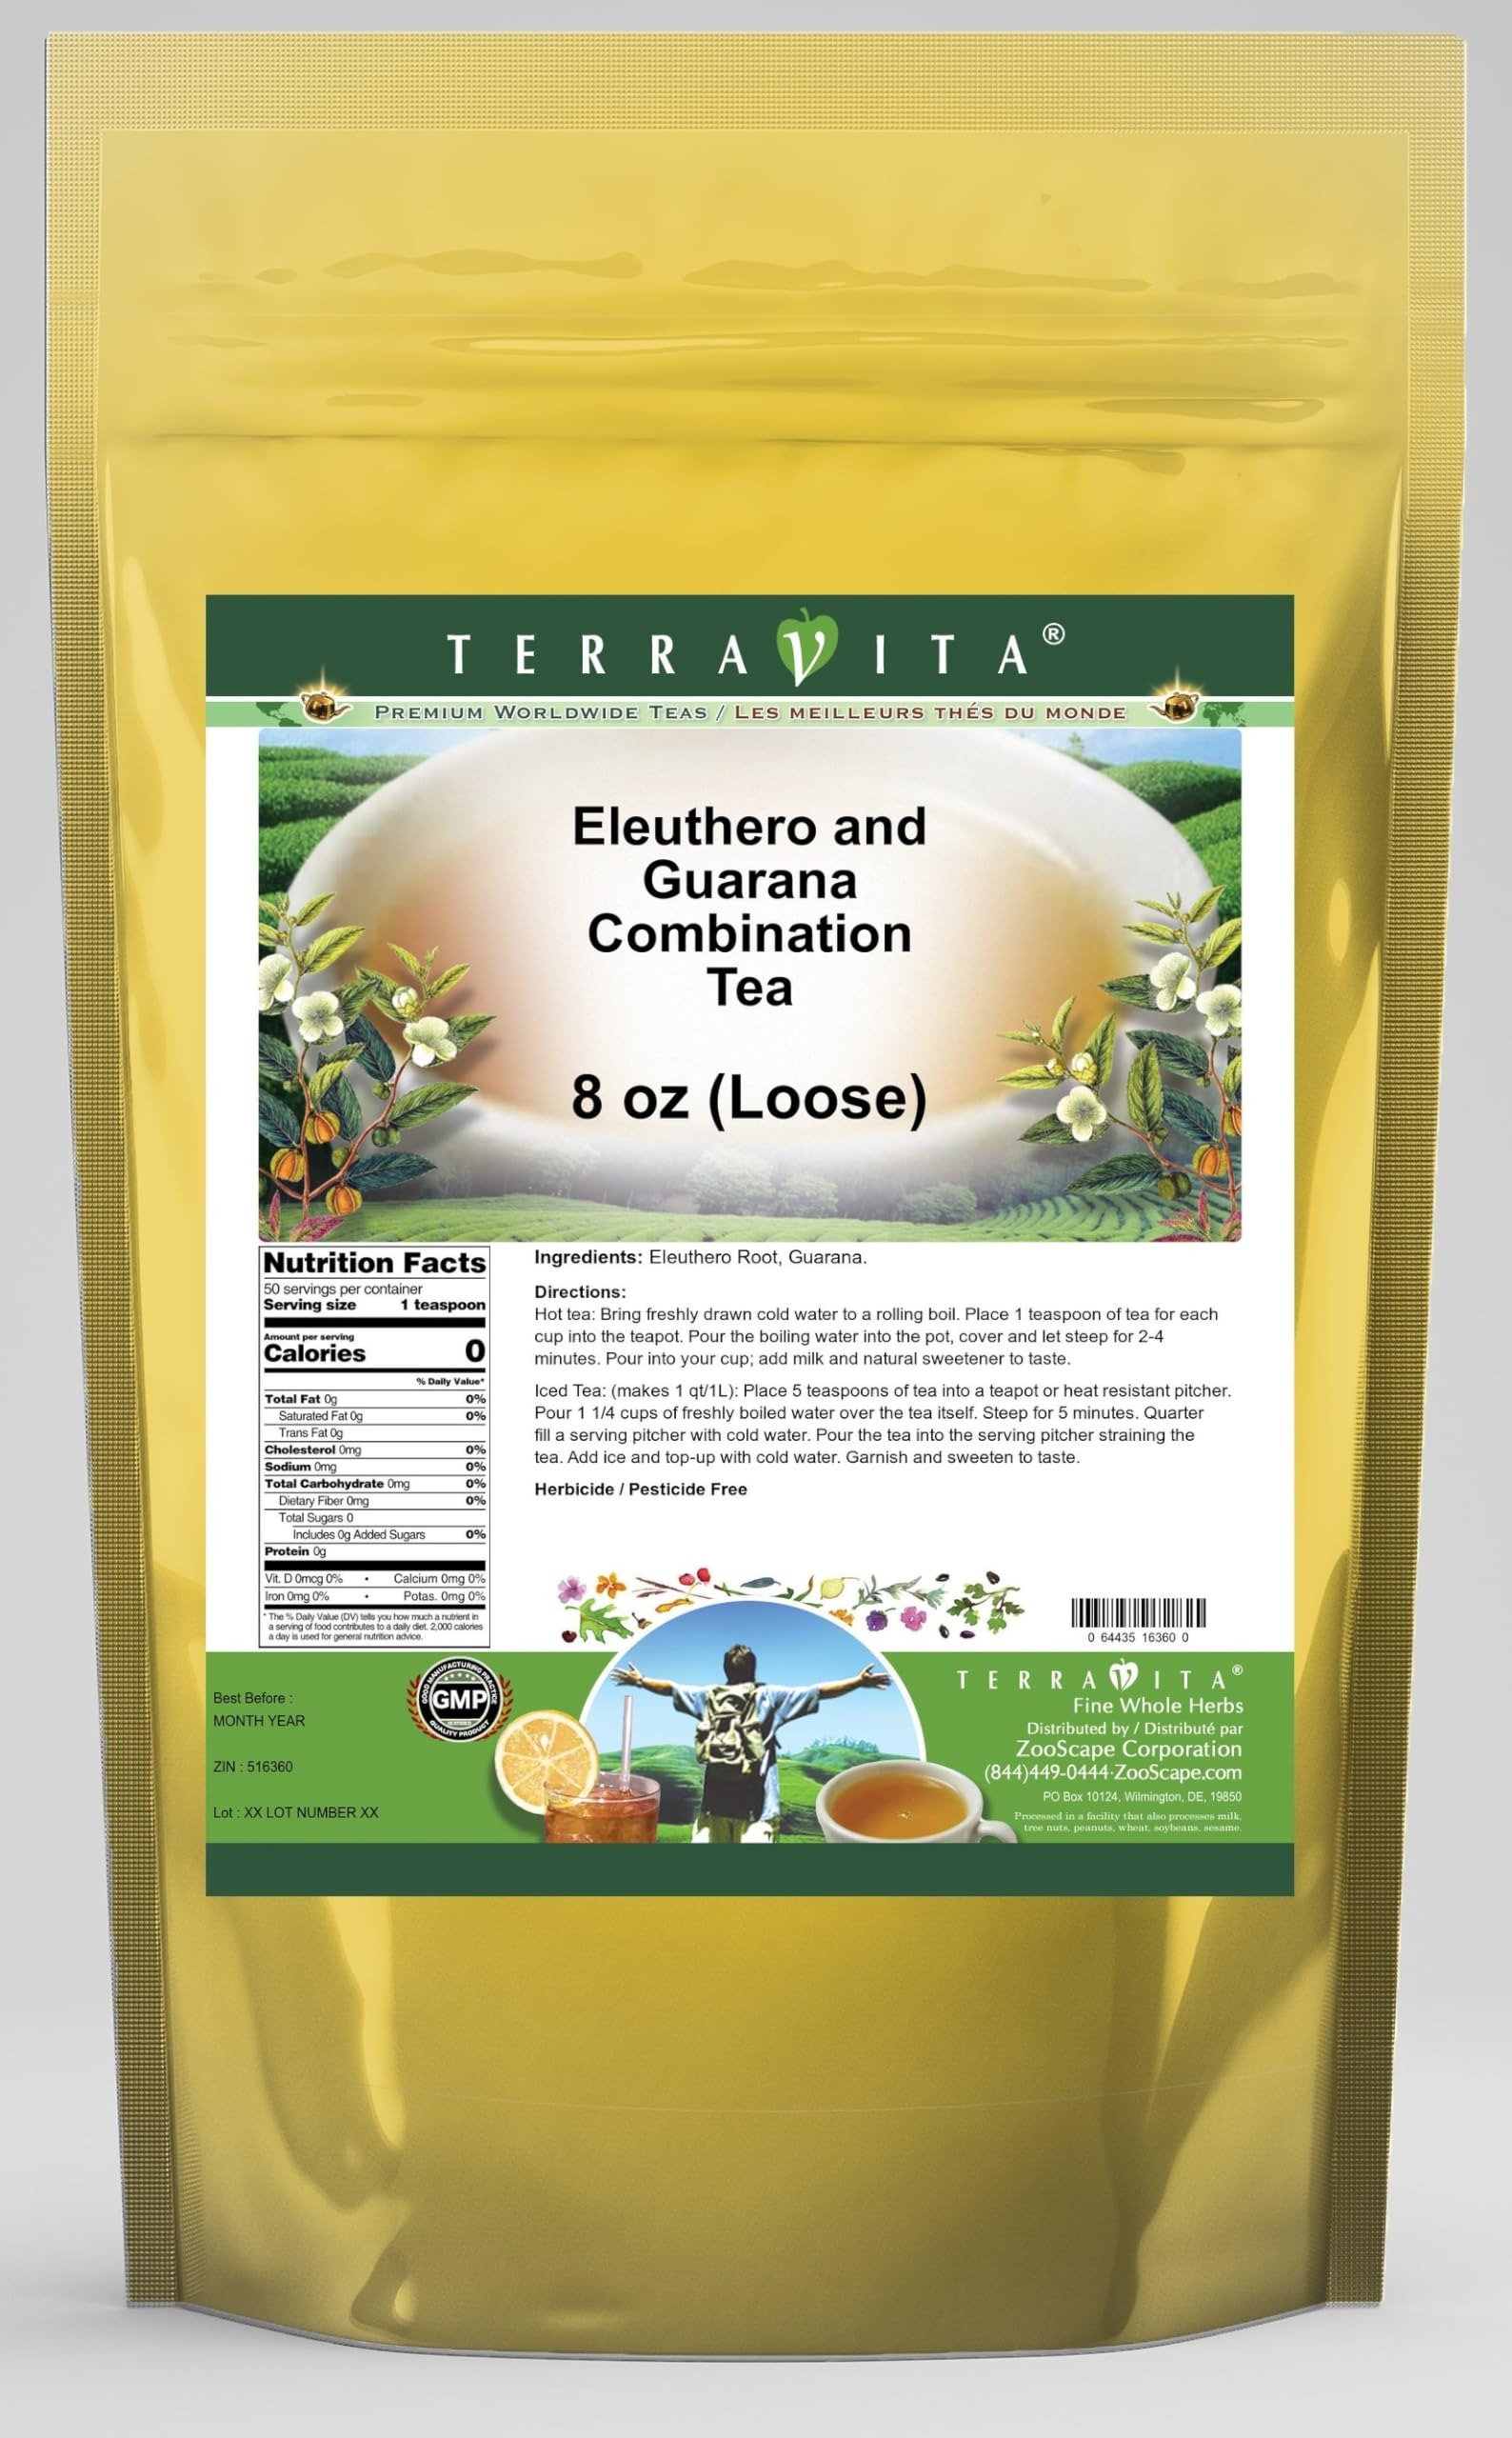
Item Name: Eleuthero and Guarana Combination Tea (Loose) (8 oz, ZIN: 516360) - 3 Pack
Bullet Point 1: Eleuthero and Guarana Combination Tea (Loose) (8 oz, ZIN: 516360)
Bullet Point 2: No fillers.
Bullet Point 3: Manufacturer: TerraVita
Bullet Point 4: Size: 8 oz
Bullet Point 5: Loose Leaf Herbal Tea - Packed in a convenient upright pouch!
Product Description: Eleuthero and Guarana Combination Tea (Loose) (8 oz, ZIN: 516360)<BR><BR>Packaged in the United States in a GMP certified facility (Good Manufacturing Practice).<BR><BR>No fillers.<BR><BR>Manufacturer: TerraVita<BR><BR>Size: 8 oz<BR><BR>Loose Leaf Herbal Tea - Packed in a convenient upright pouch!<BR><BR>Ingredients: Eleuthero Root, Guarana
Value: 24.0
Unit: Ounce

Price: 26.12